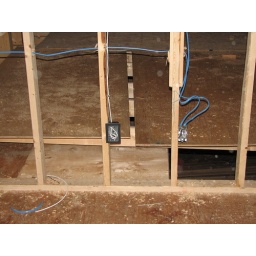
cat 5e in bedroom